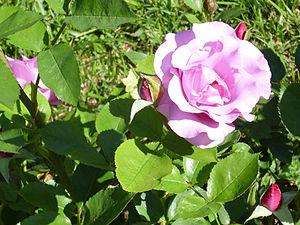
Les rosiers grandiflora forment un groupe de rosiers modernes de jardin, obtenus par croisement d'hybrides de thé et de rosiers floribundas. Ils possèdent les caractéristiques des hybrides de thé et des floribundas. L'idée était de créer des rosiers fleurissant autant que les floribundas et arborant les couleurs et la beauté des hybrides de thé. L'Américain Walter Lammerts fut le premier à obtenir ce type d'hybrides et à donner lieu à ce groupe. C'est ainsi que l'American Rose Society est amenée à ouvrir une nouvelle classe de roses, celle des rosiers grandifloras.
'Dioressence' est un cultivar de rosier hybride de thé grandiflora obtenu en 1984 par le rosiériste français Georges Delbard. Il doit son nom au parfum « Dioressence » de la maison Parfums Christian Dior, lancé en 1979 et créé par Guy Robert.